Music of the Dominican Republic

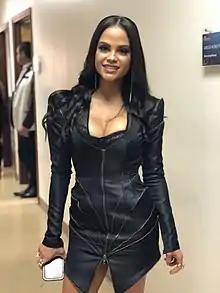
Natti Natasha

The 1980s saw increasing Dominican emigration to Europe and the United States, especially to New York City and Miami. Merengue came with them, bringing images of glitzy pop singers and idols. At the same time, Juan Luis Guerra slowed down the merengue rhythm, and added more lyrical depth and entrenched social commentary. He also incorporated bachata and Western musical influences with albums like 1990's critically acclaimed .